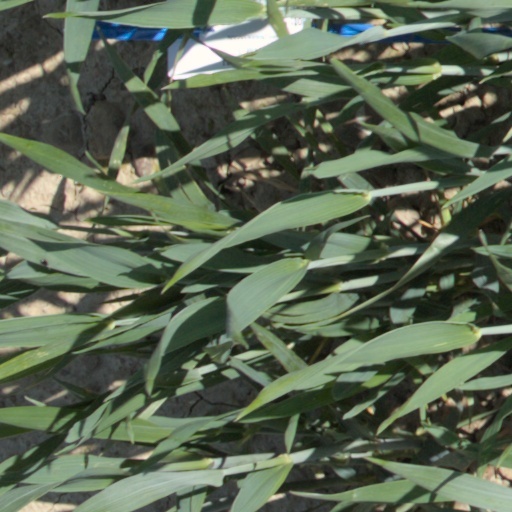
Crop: wheat